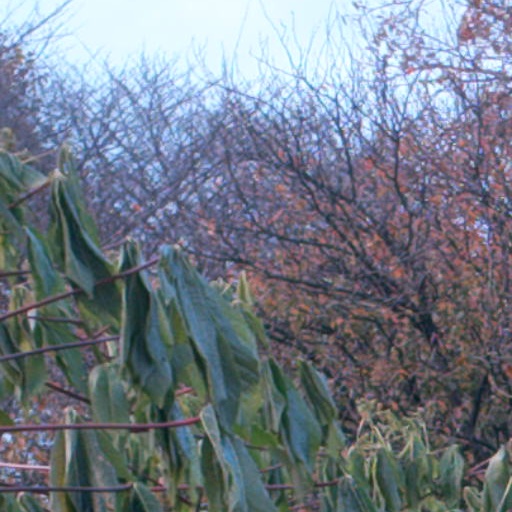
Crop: cassava